The Letter (2019 film)

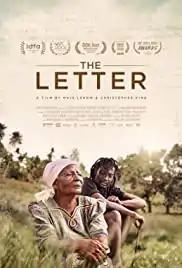
Film poster

The Letter is a 2019 Kenyan documentary film directed by Maia Lekow and Chris King. It was selected as the Kenyan entry for the Best International Feature Film at the 93rd Academy Awards, but it was not nominated.